List of ambassadors of the United Kingdom to Iceland

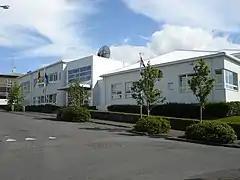
British Embassy, Reykjavík

The ambassador of the United Kingdom to Iceland is the United Kingdom's foremost diplomatic representative in Iceland, and head of the UK's diplomatic mission in Iceland. There official title is His Britannic Majesty's Ambassador to the Republic of Iceland.